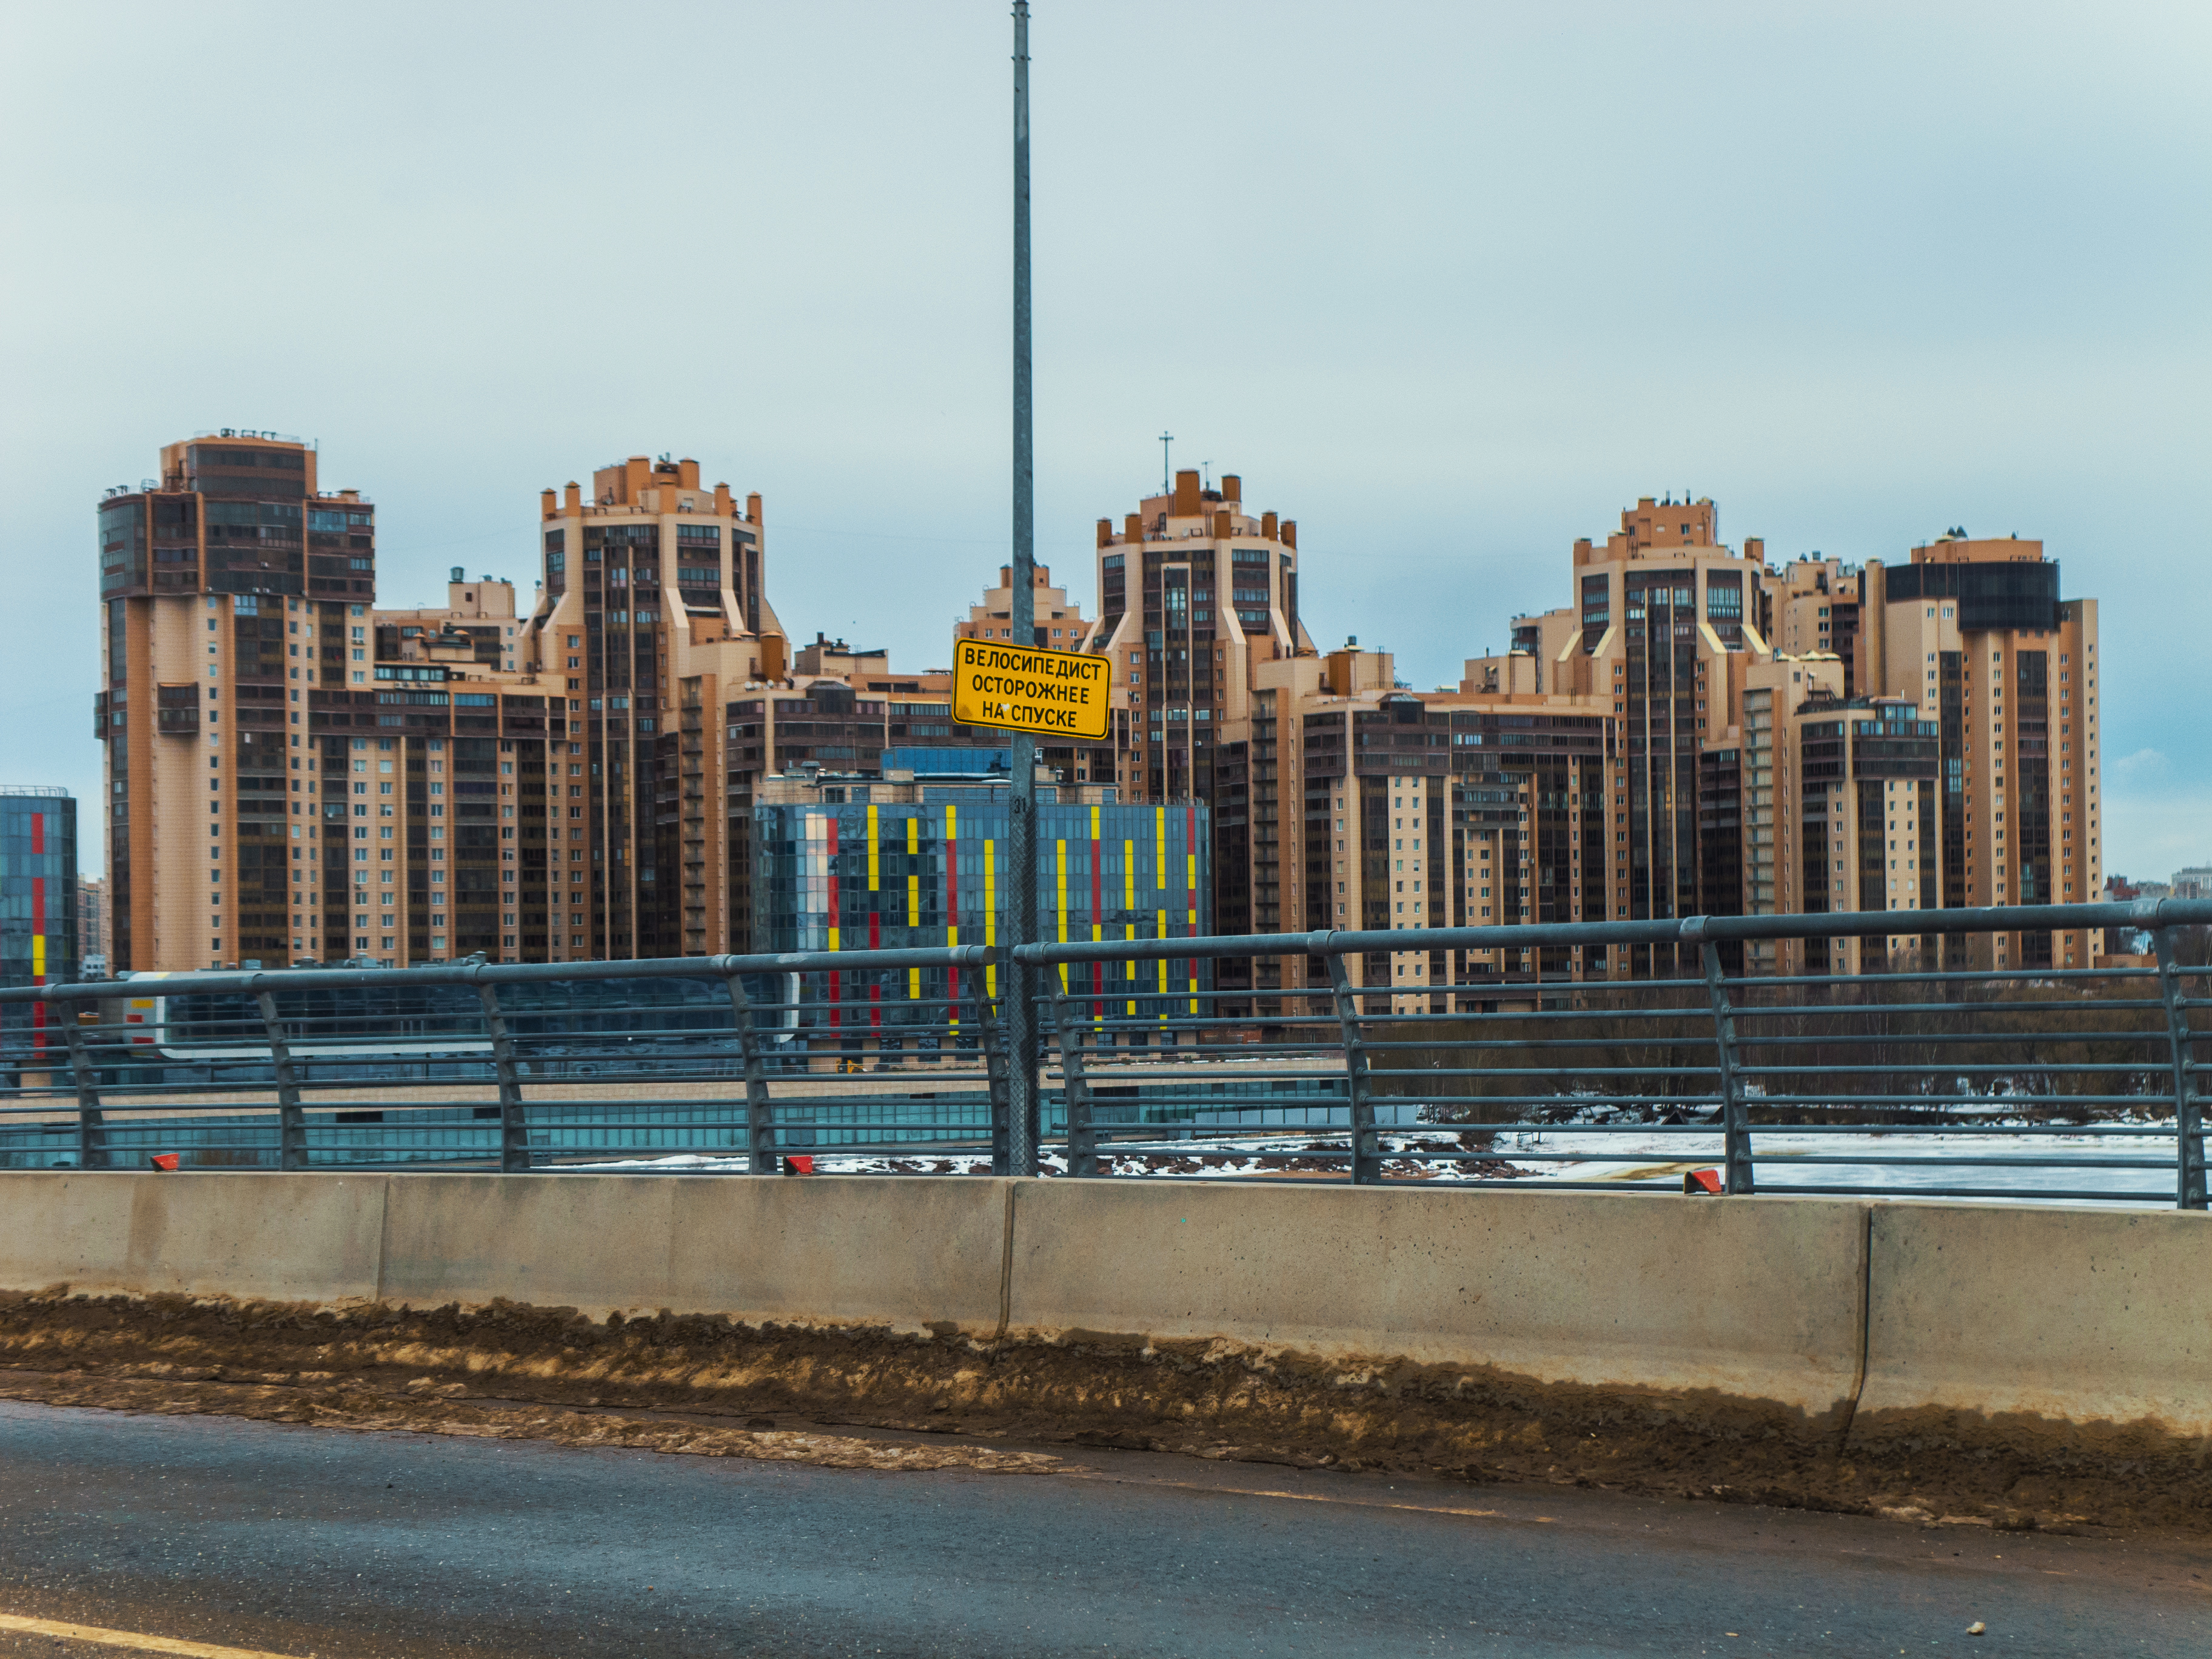
images, sky, daytime, building, fence, road surface, asphalt, city, morning, road, waterway, facade, bridge, urban design, tower block, human settlement, metal, street light, reflection, roof, horizon, winter, street, cityscape, mixed use, industry, evening, factory, condominium, channel, house, skyline, tourism, sea, apartment, overpass, ocean, landscape, guard rail, transport, coast, river, column, vacation